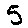
Label: 5